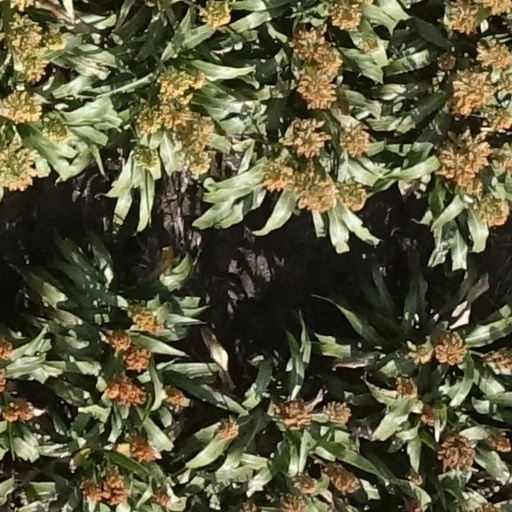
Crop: sorghum